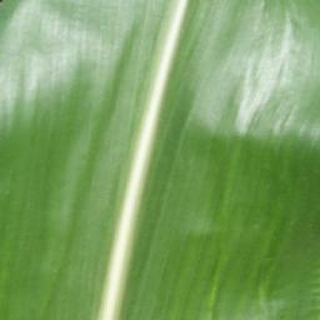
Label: healthy_corn